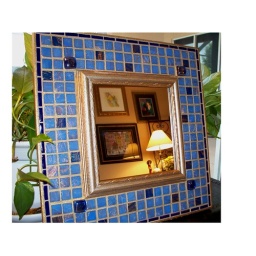
My completed mirror with a metallic gold wash on the grout to compliment the streaks of gold in the blue glass tiles.